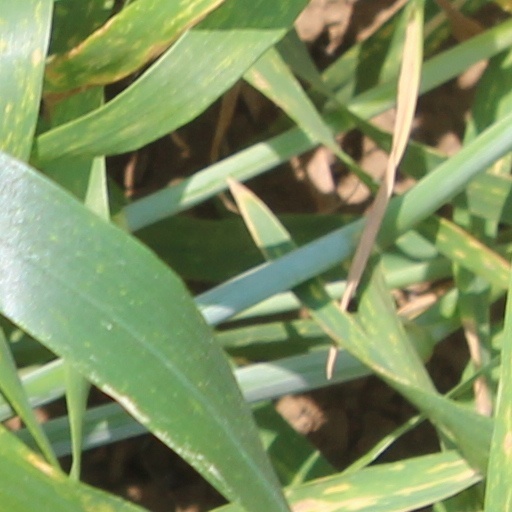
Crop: wheat